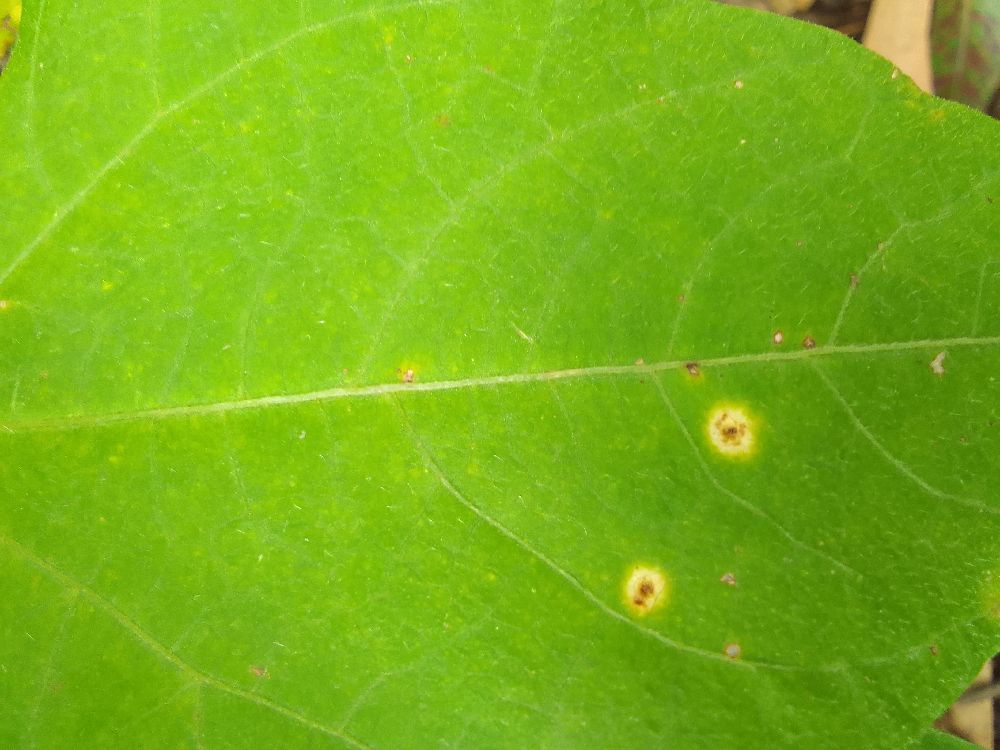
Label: rust